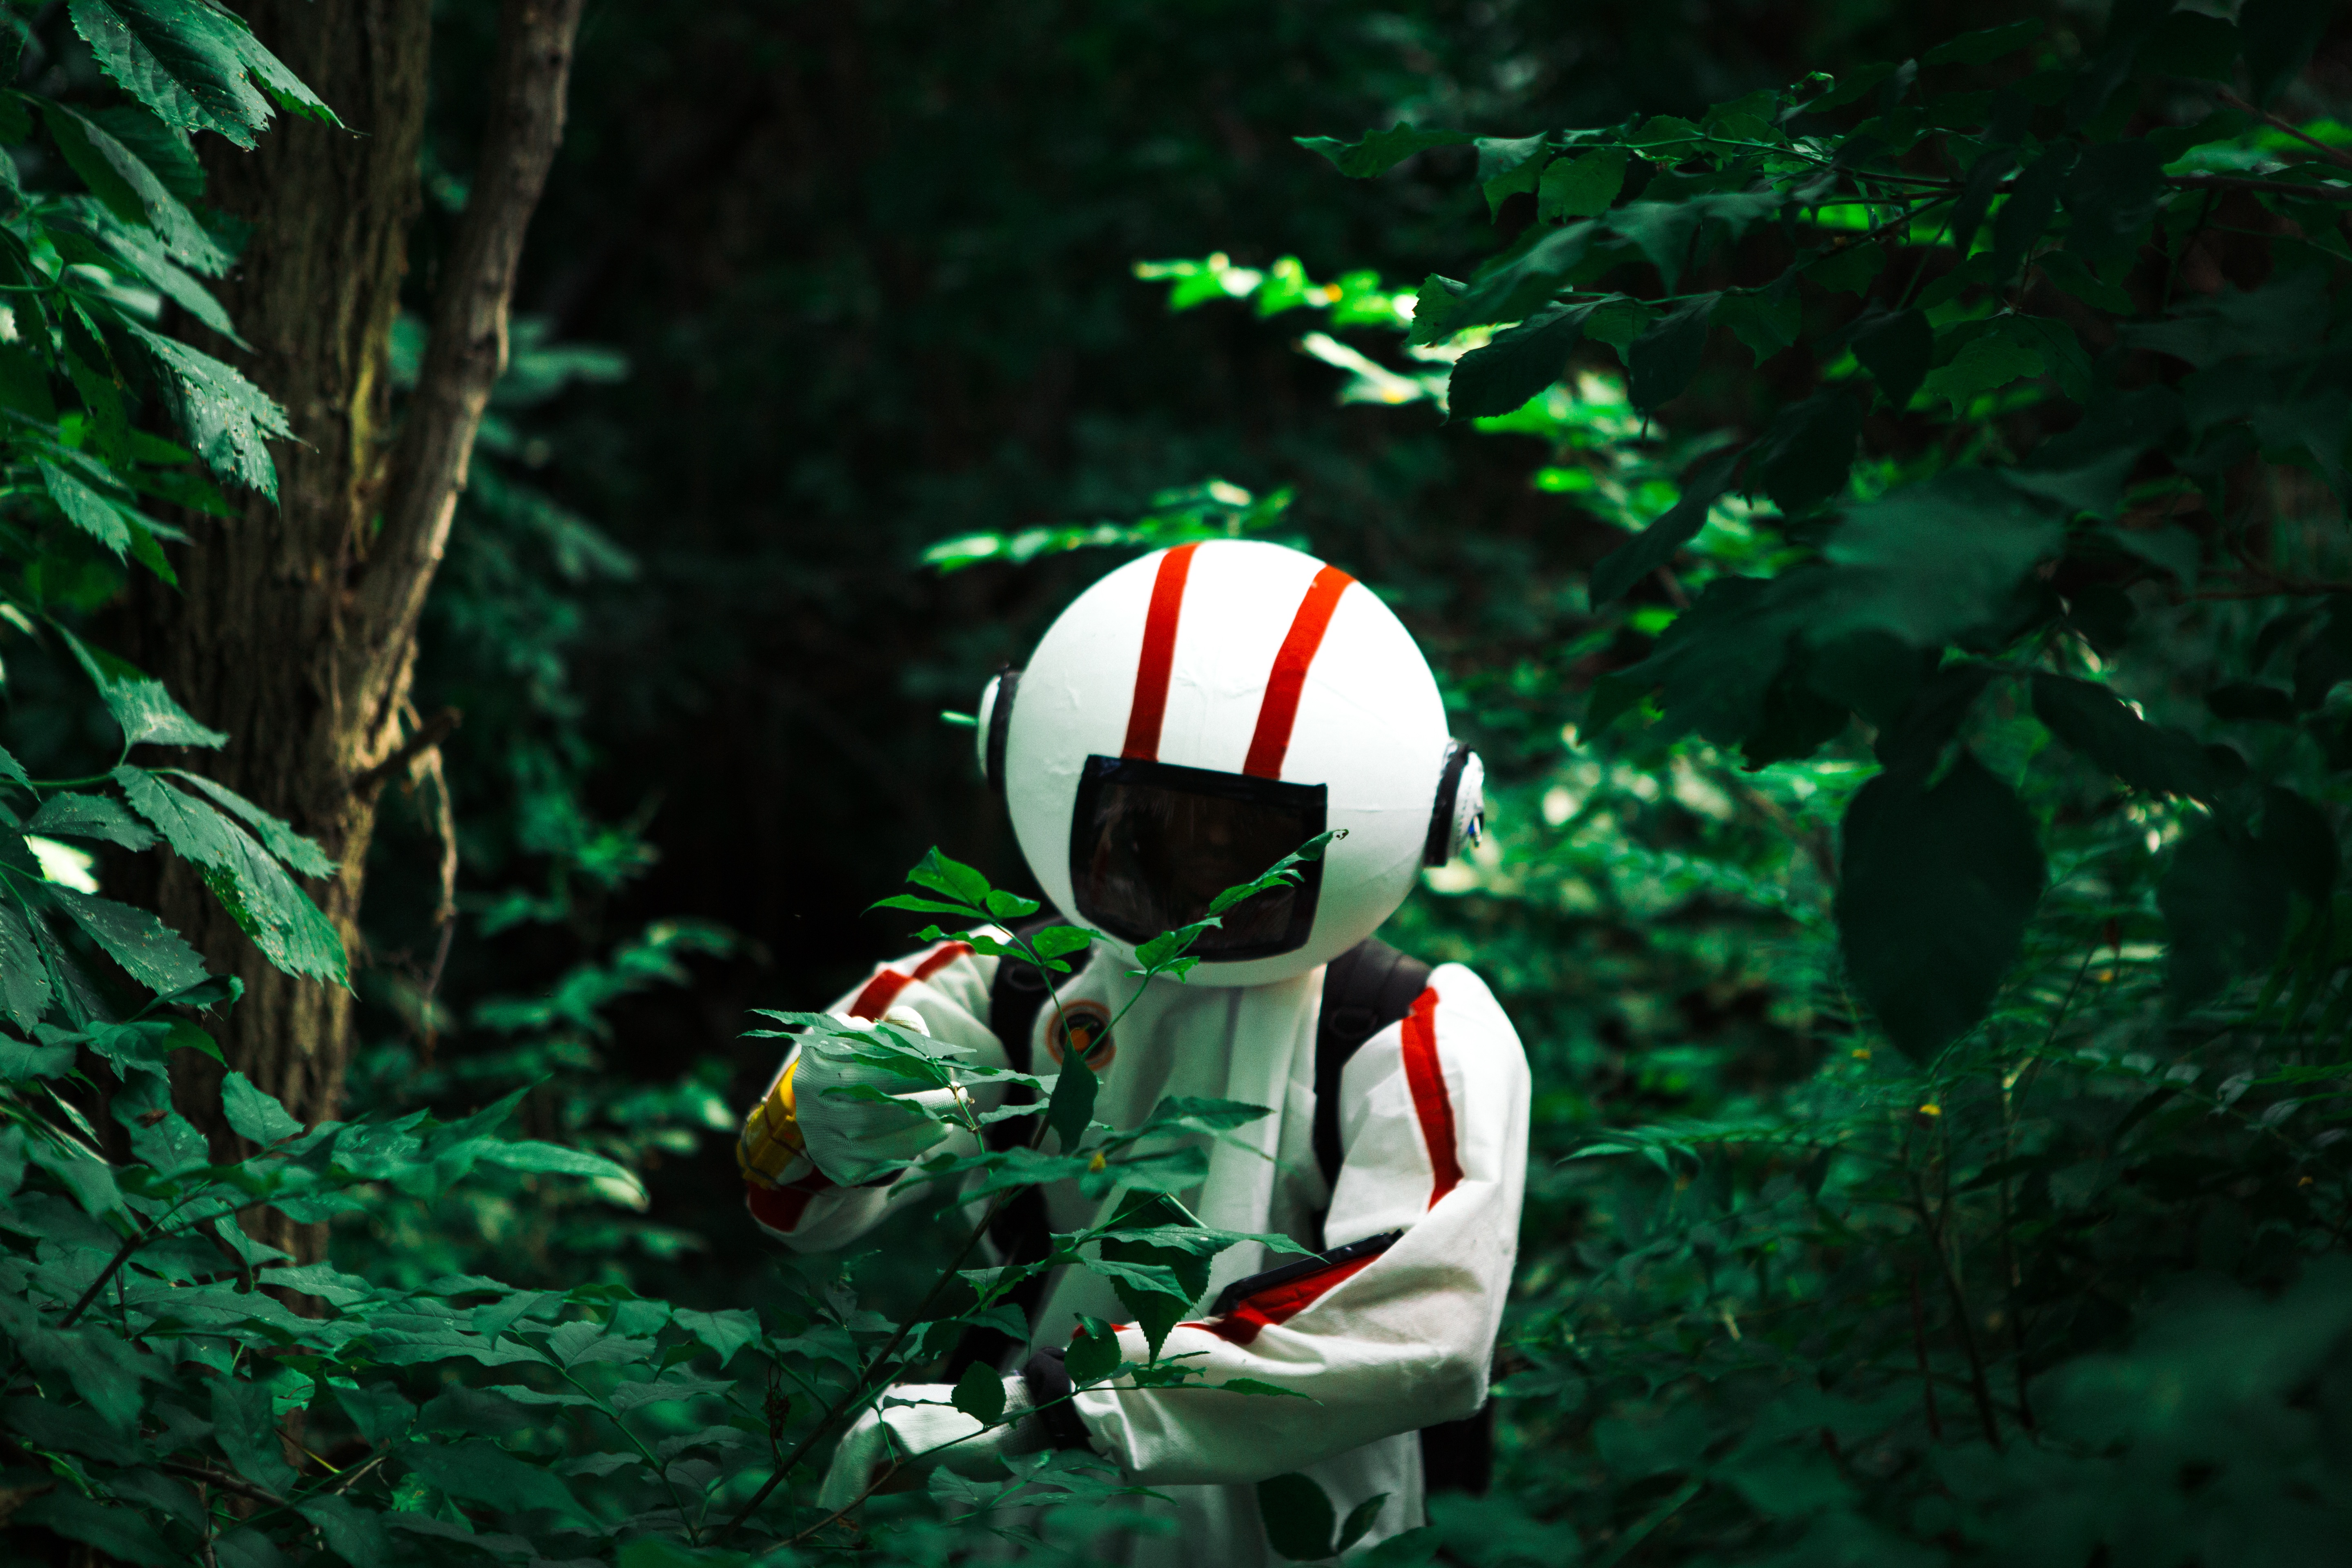
forest, green, red, jungle, darkness, habitat, anime, screenshot, computer wallpaper